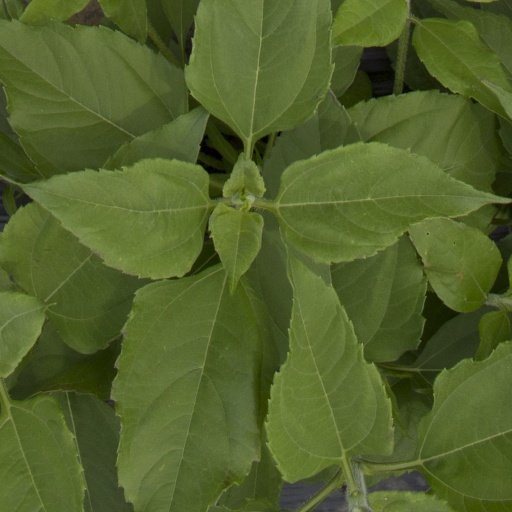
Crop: Jerusalem artichoke